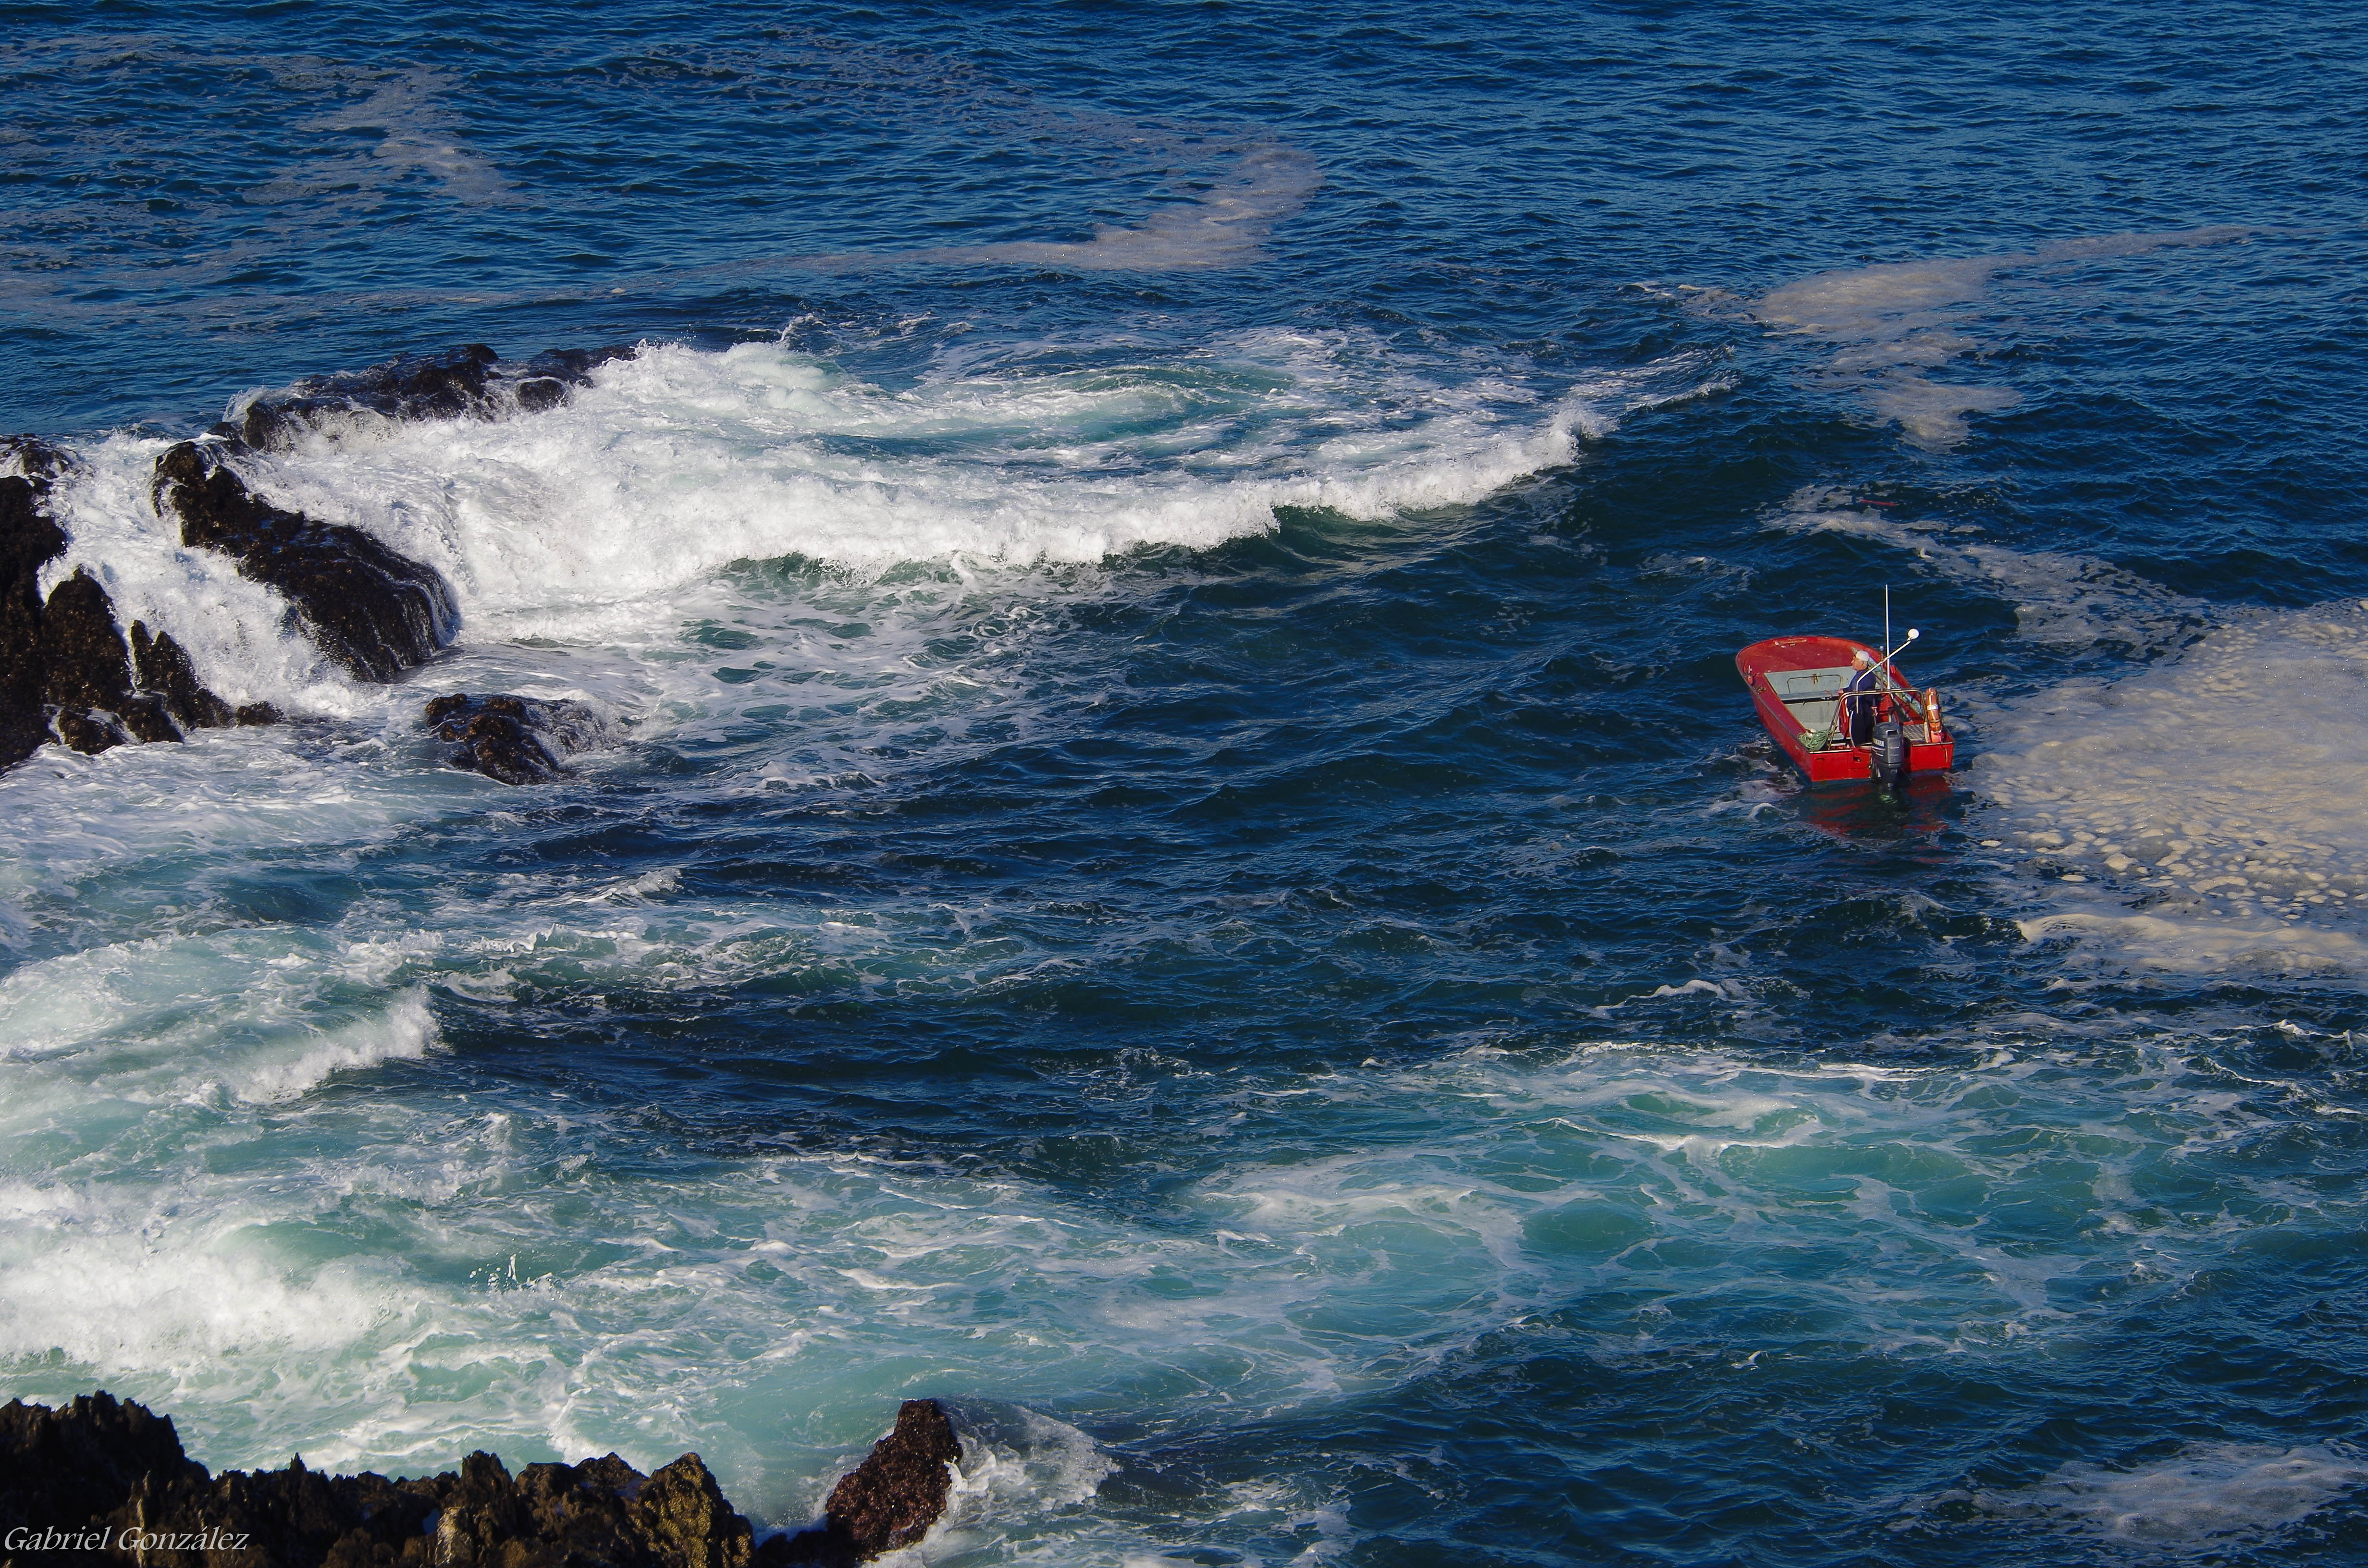
landscape, sea, coast, ocean, shore, wave, wind, vehicle, spain, boating, espaa, galicia, pontevedra, paisajes, cape, ggl1, gaby1, vigo, vigogaliciaespaa, pentaxk30, pentax80320, cabodohome, percebeiros, wind wave